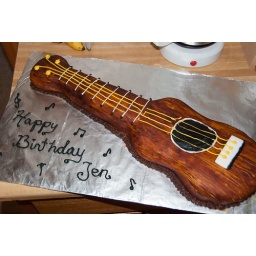
Hand-carved, two-layer yellow cake. Chocolate fondant. Wood-grain drawn with a toothpick. Painted over with brown and yellow food coloring.